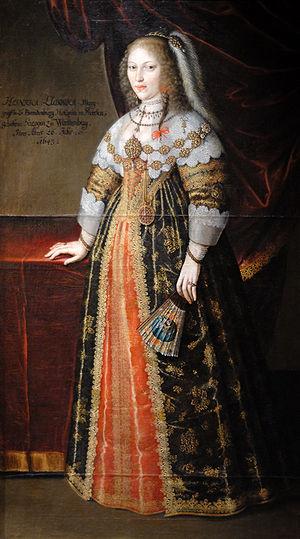
Albert II est margrave de Brandebourg-Ansbach de 1634 à sa mort.
Benjamin von Block est un peintre allemand, connu pour ses portraits.